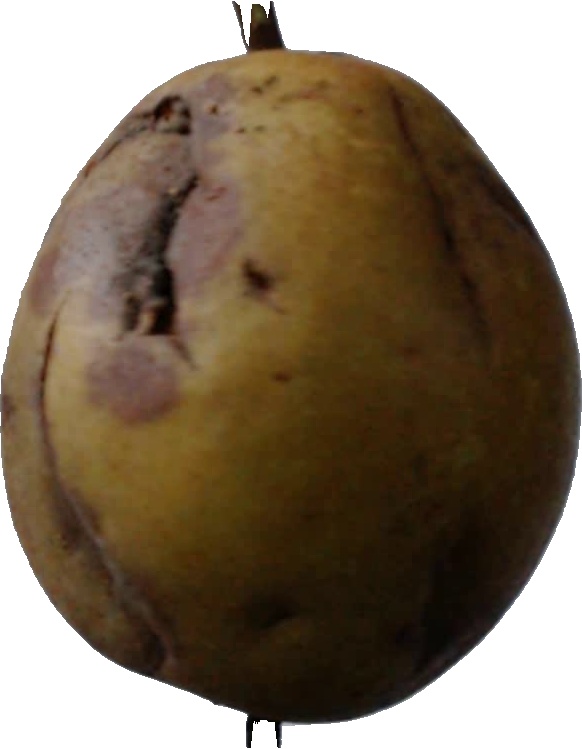
Label: pear_3